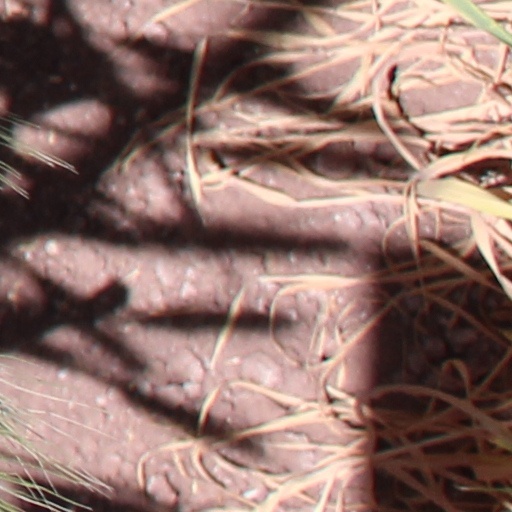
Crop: wheat